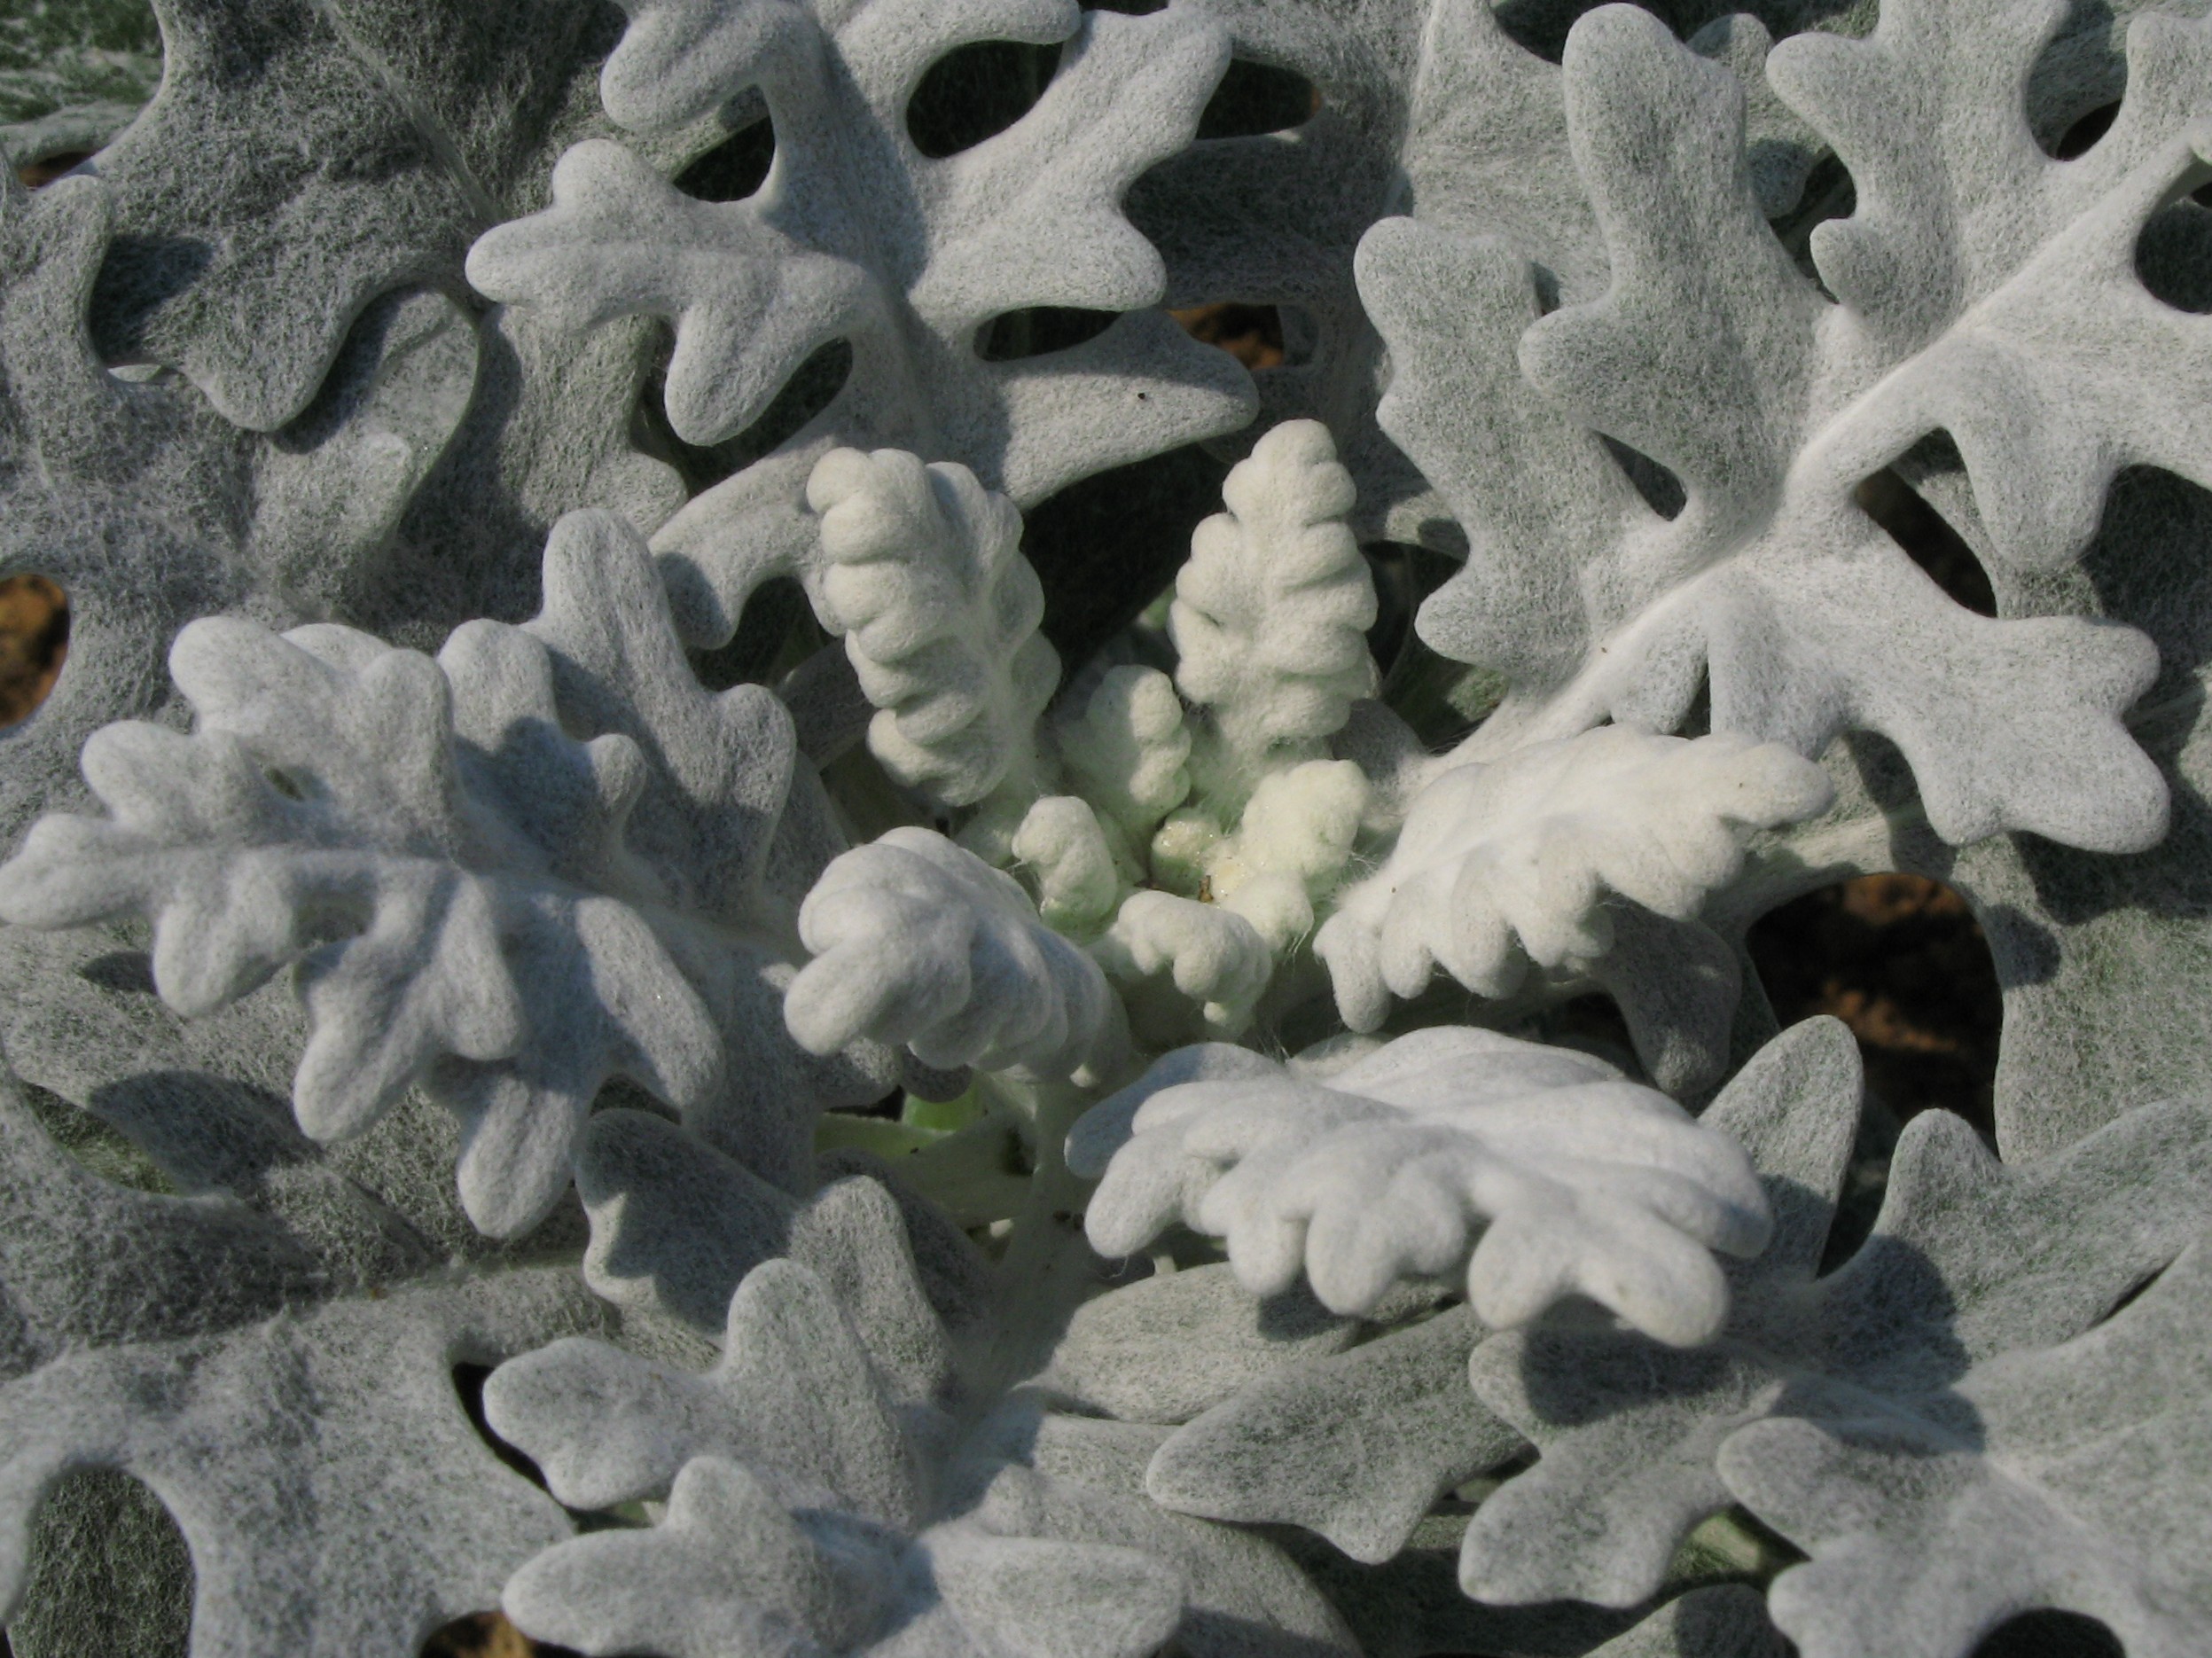
rock, snow, leaf, flower, frost, high, weather, material, leaves, hires, hi, res, powershotg7, canong7